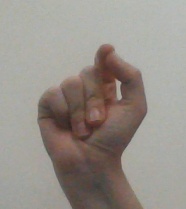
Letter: fa